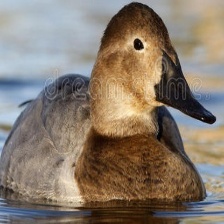
Species: CANVASBACK
Scientific name: AYTHYA VALISINERIA
ImageNet parent category: drake